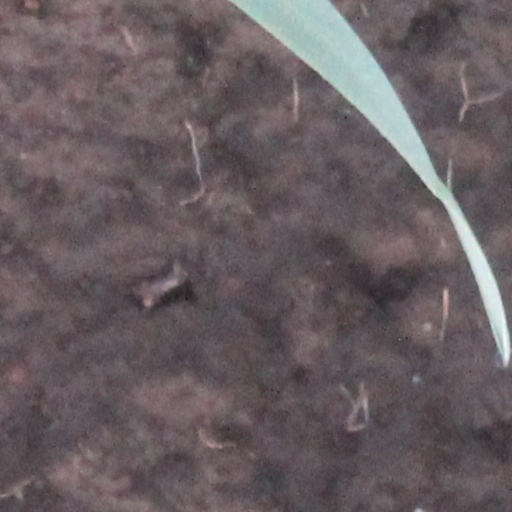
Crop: wheat